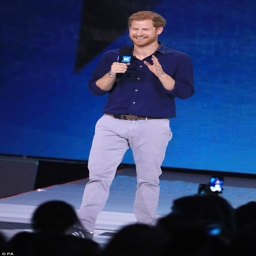
event was held and involved school children , who all earned their place by taking part in one local and global good cause